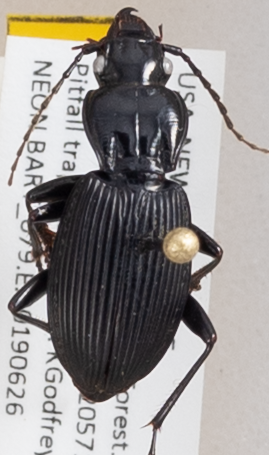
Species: Pterostichus lachrymosus
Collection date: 2019-06-26
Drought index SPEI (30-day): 0.362
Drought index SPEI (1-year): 1.22
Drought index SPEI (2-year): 0.998